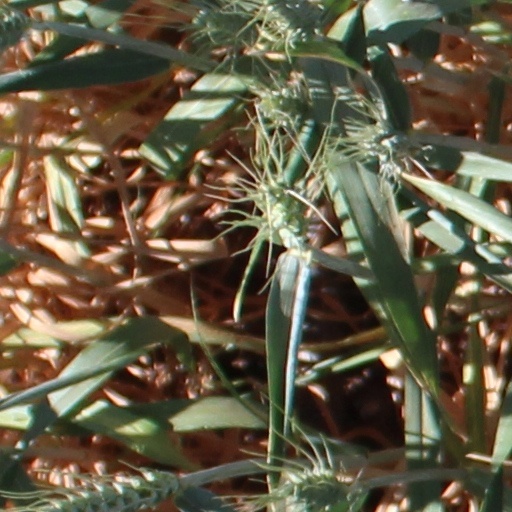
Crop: wheat